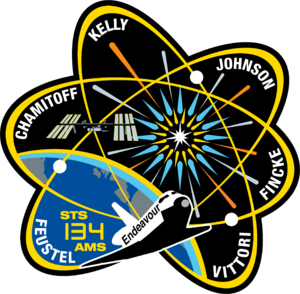
STS-133
STS-134
STS-133 var rumfærgen Discoverys 39. og sidste rummission, den blev opsendt d. 24. februar 2011 kl 4:53 p.m. EST, 22.53 dansk tid.